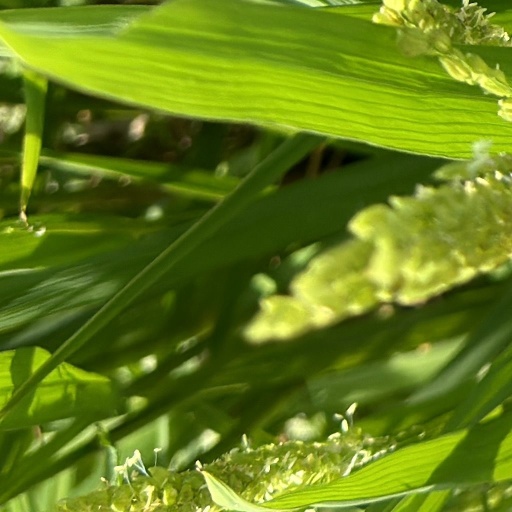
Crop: rice